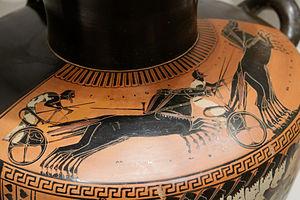
Course de chars. Épaule d'une hydrie à figures black.
Les courses de chars constituaient l'événement à nature sportive et religieuse majeure de l’Antiquité grecque, de l’Empire romain et de l'Empire byzantin, pratiqué dans le cadre de nombreux jeux panhelléniques. Les graves blessures et quelquefois la mort que ces courses pouvaient entraîner pour les participants donnaient à l'épreuve une dimension spectaculaire qui contribua à son succès auprès du public. Chaque char était tiré par un, deux, trois, quatre ou six chevaux. Les chars de compétition étaient conduits par des auriges.